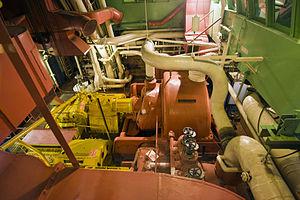
Salle des machines de NS Savannah, Baltimore, Maryland, États-Unis